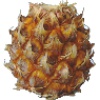
Label: pineapple_mini